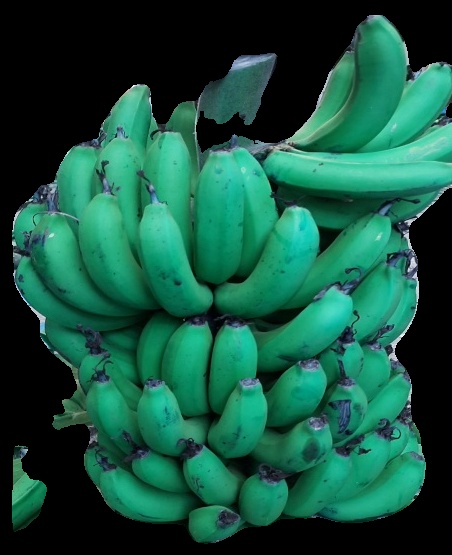
Variety: pachbale
Grade: grade2